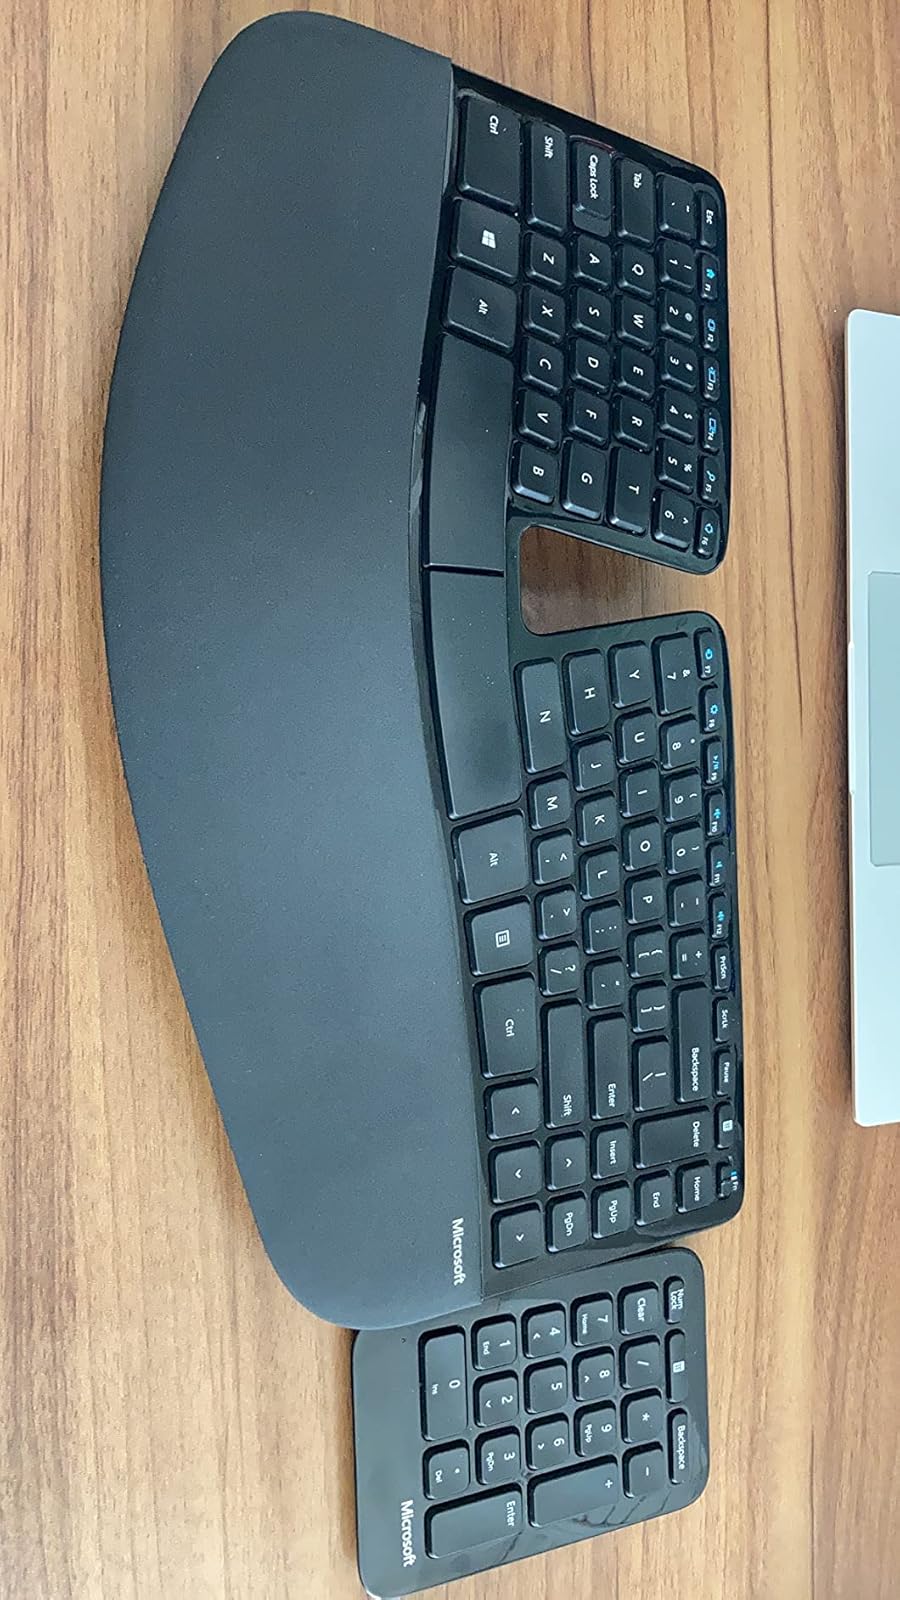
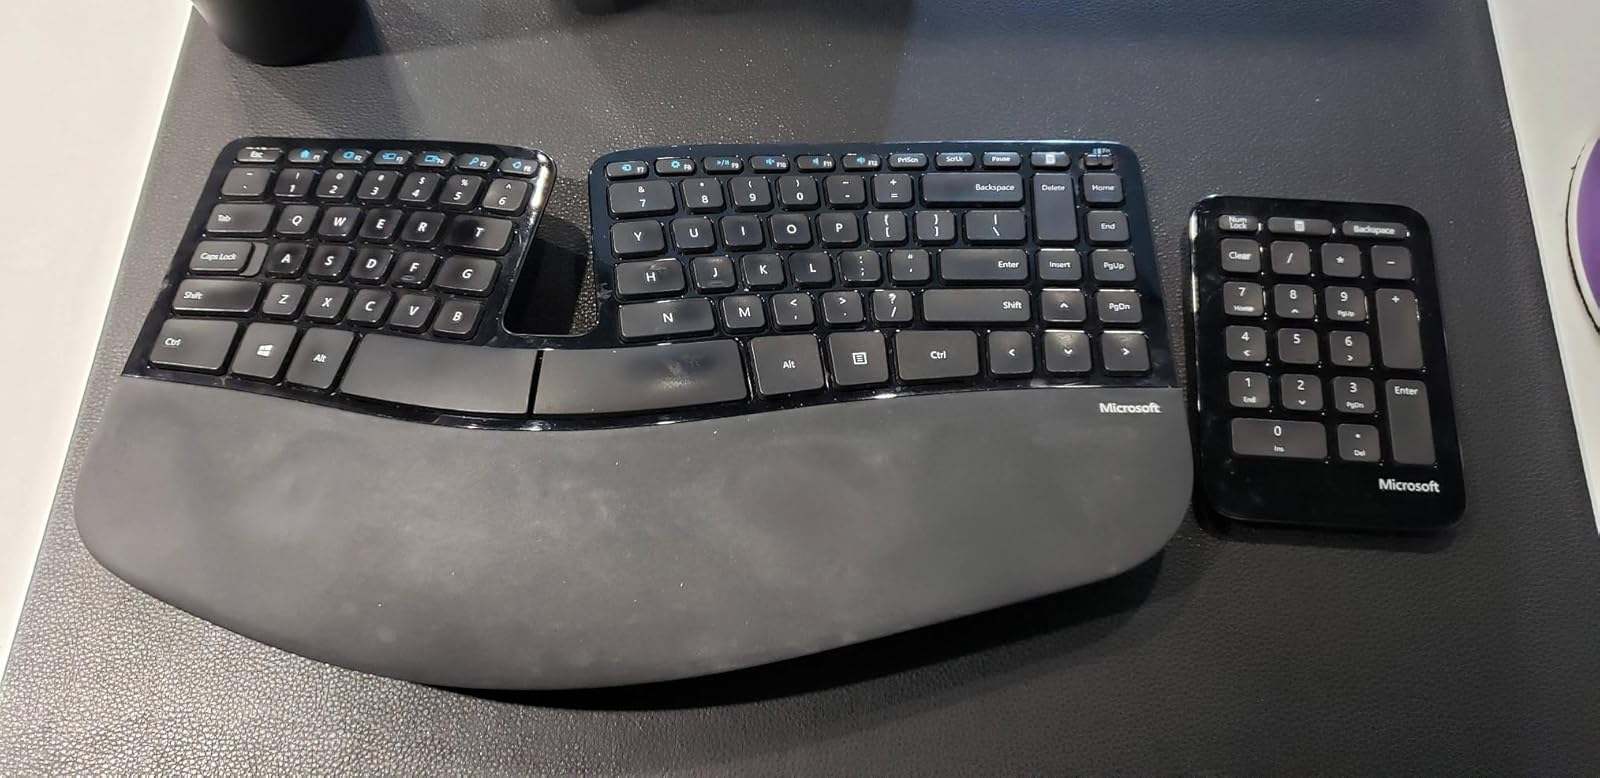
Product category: keyboard
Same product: yes